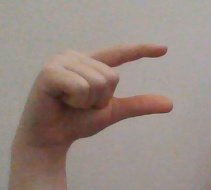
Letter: dal